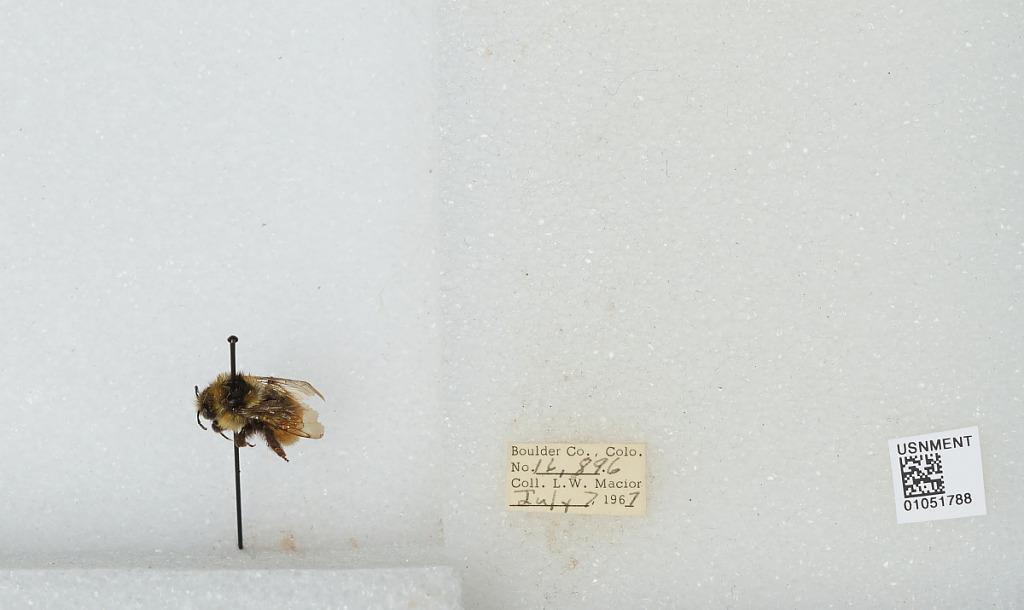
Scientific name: Bombus (Pyrobombus) bifarius Cresson
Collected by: L. Macior
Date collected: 1967-7-7
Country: United States
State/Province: Colorado
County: Boulder
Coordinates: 40.0017, -105.308